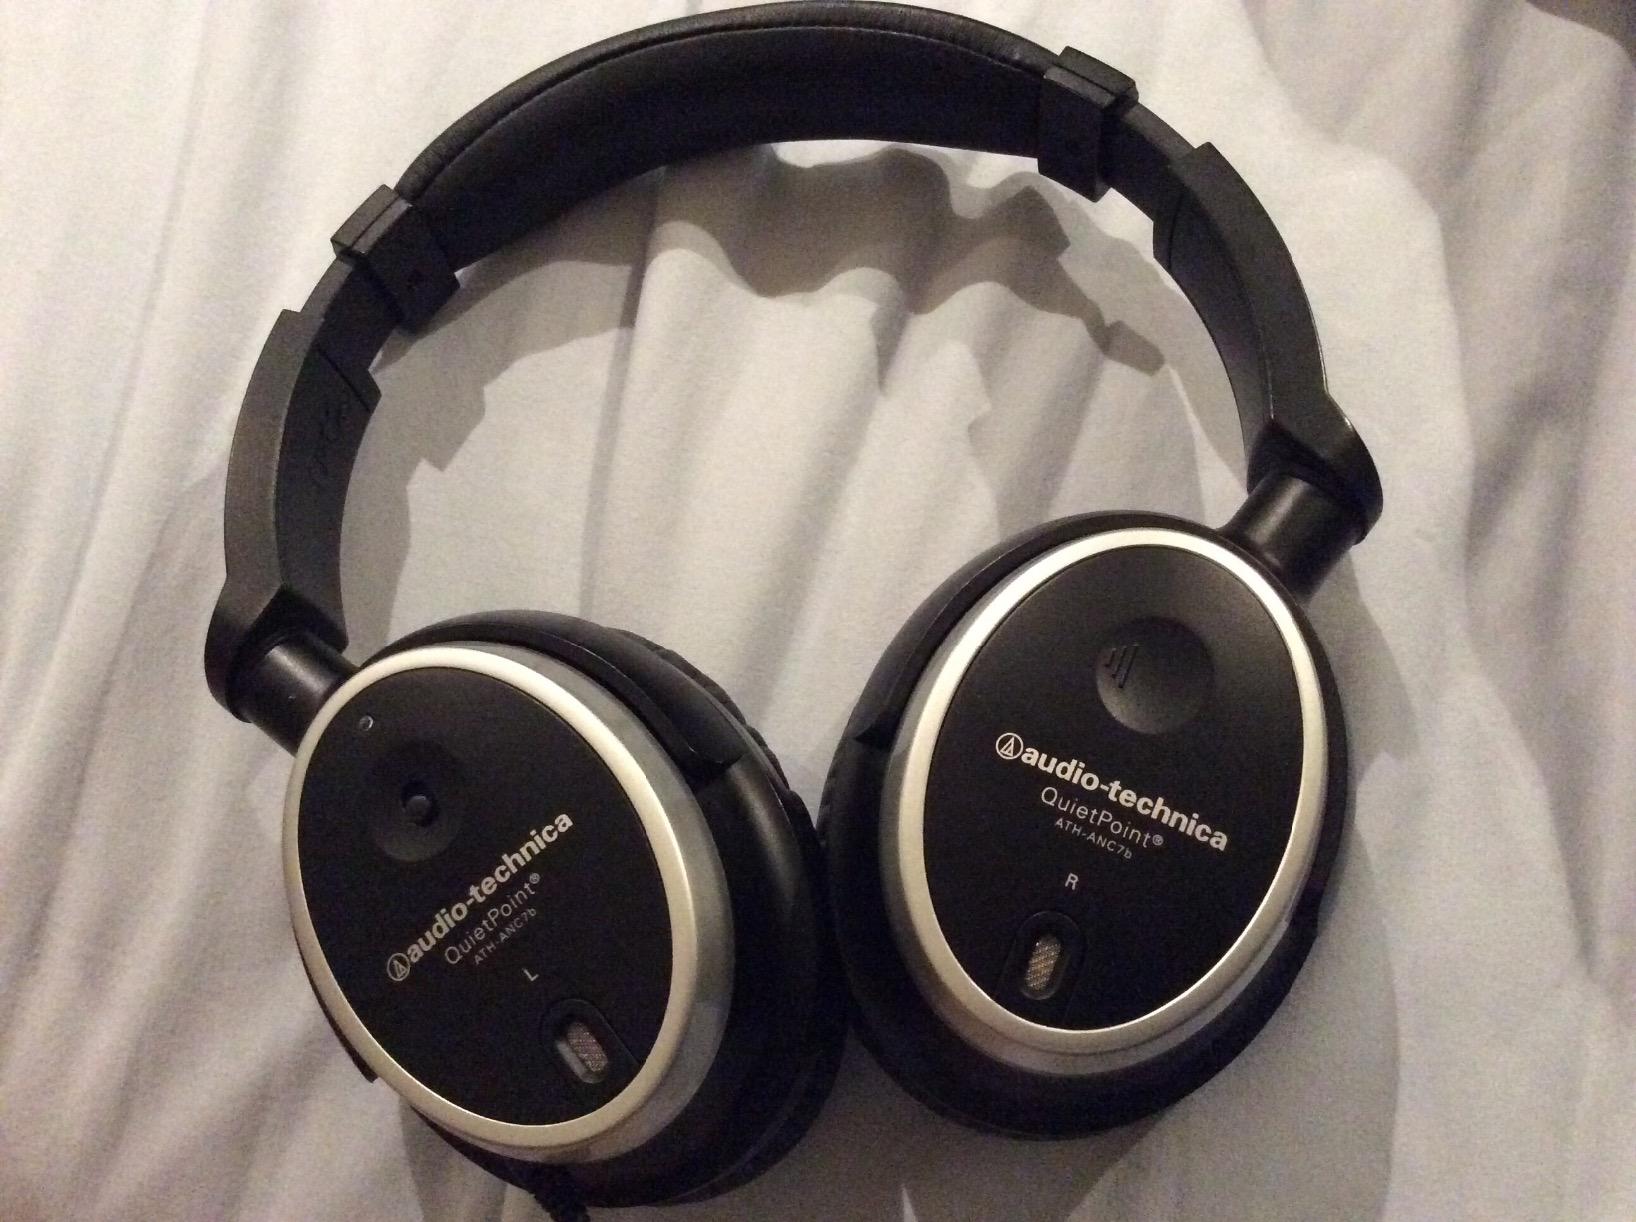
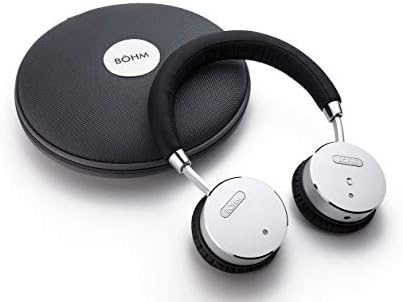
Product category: headphones
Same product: no